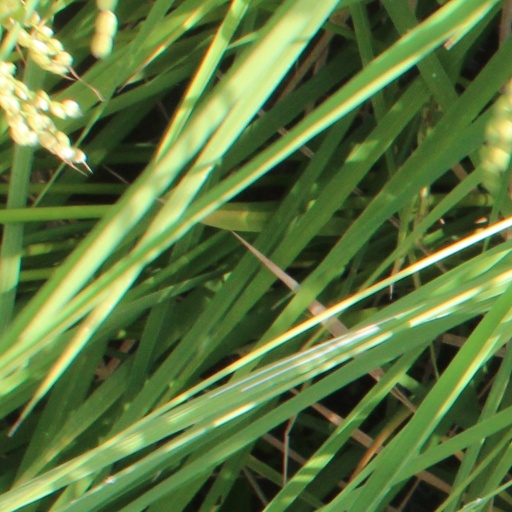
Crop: rice